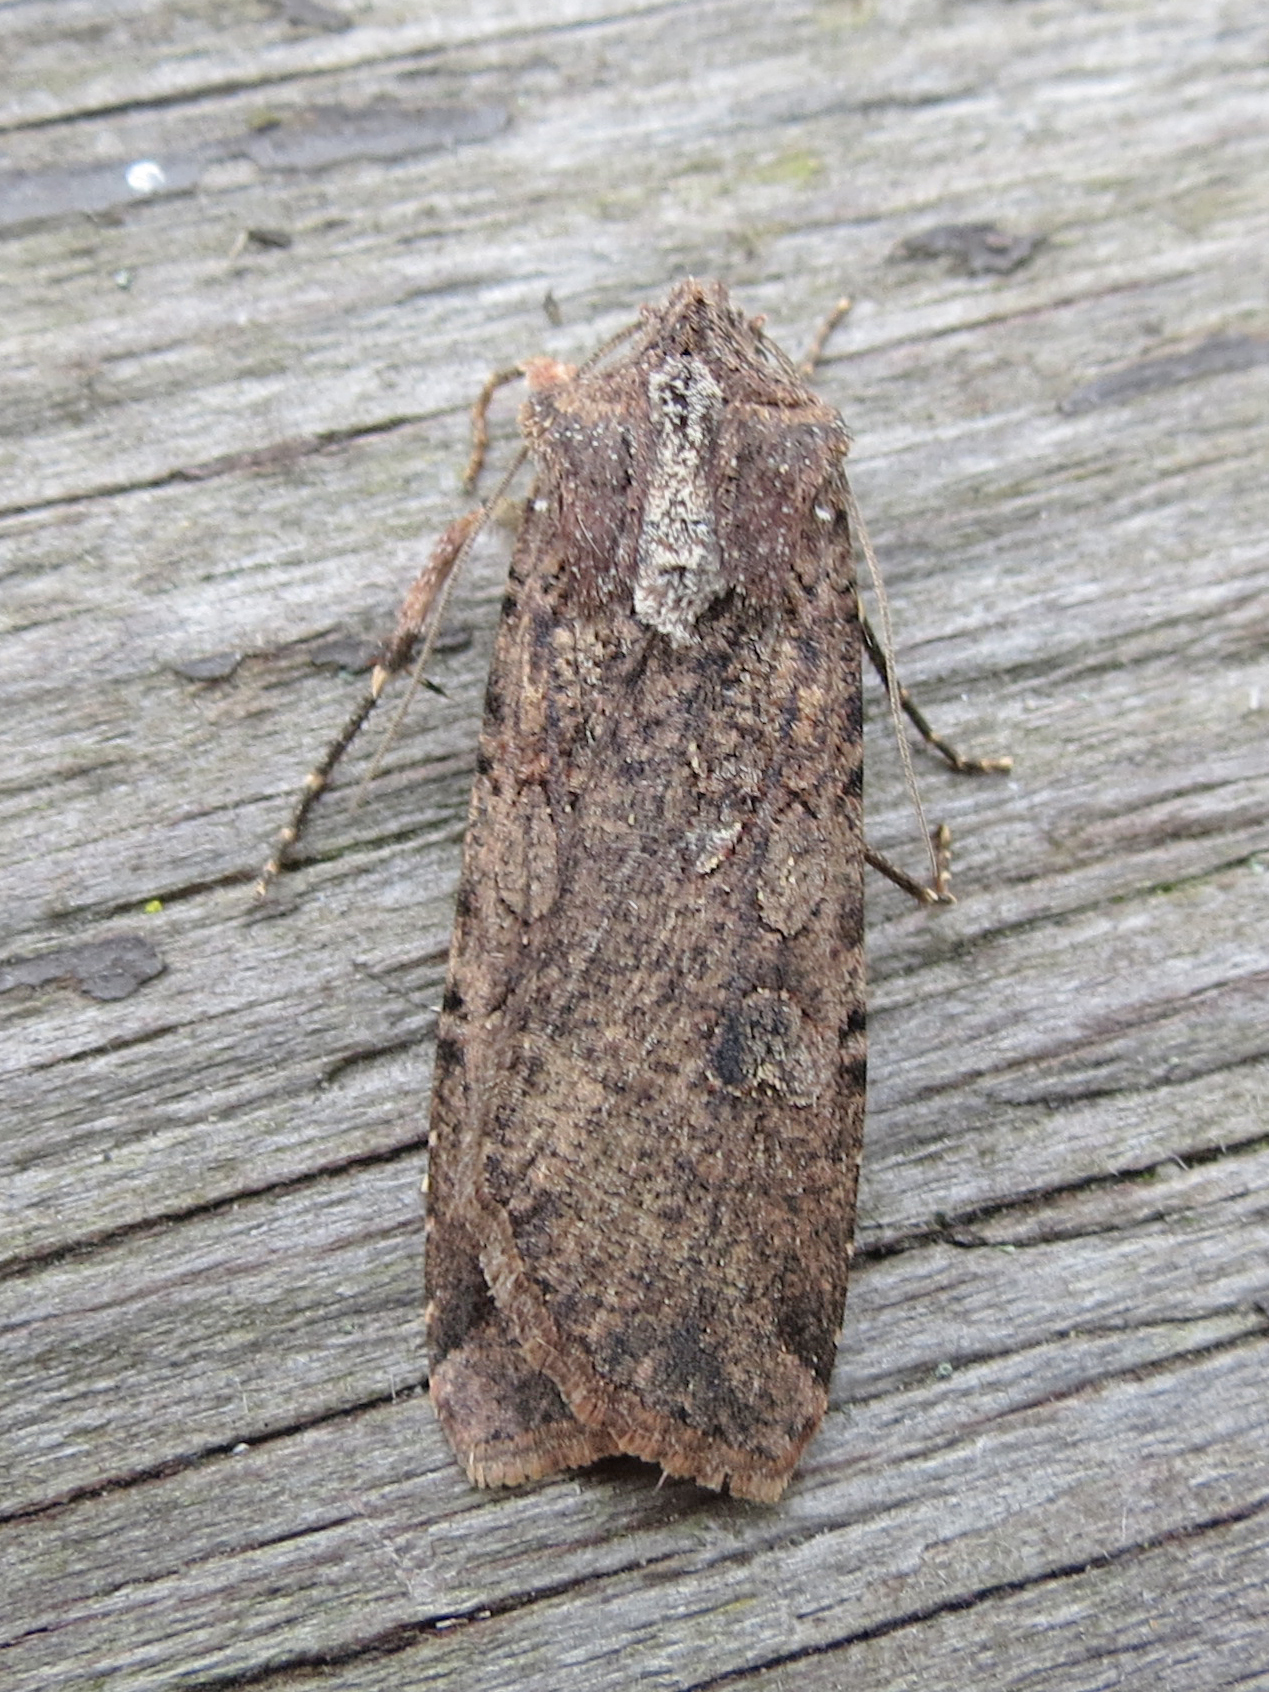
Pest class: cutworms